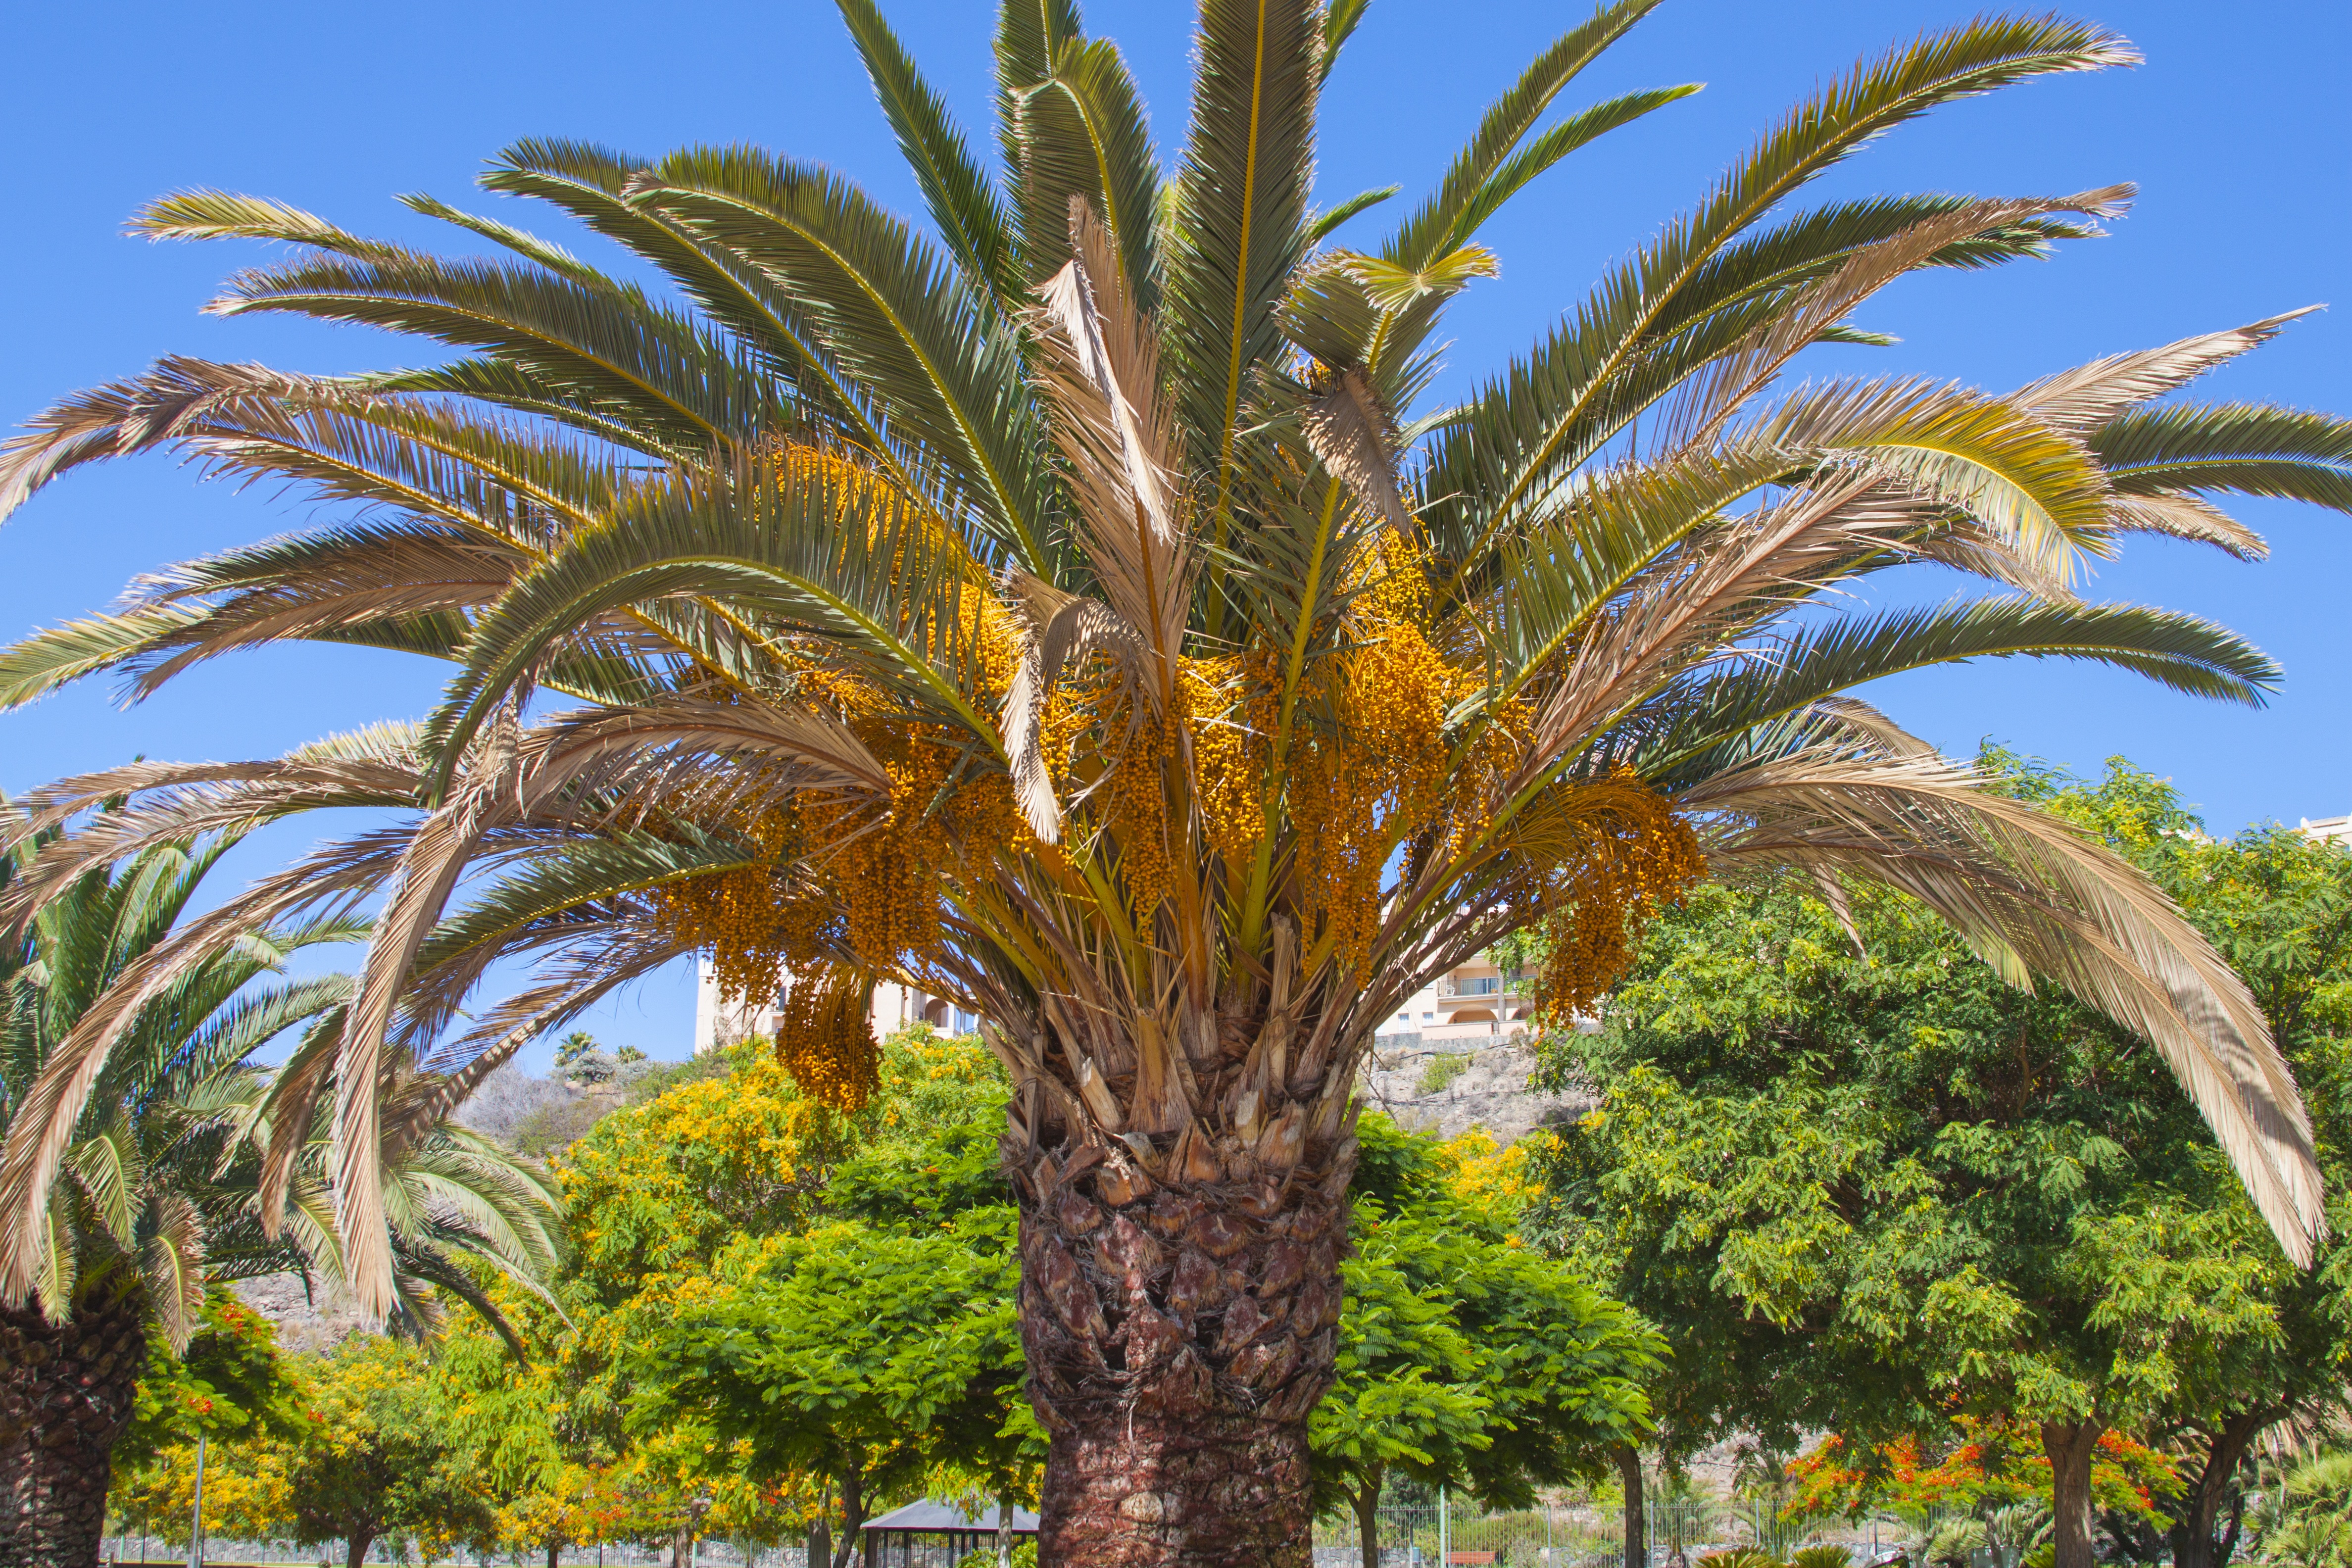
tree, plant, fruit, food, palm, produce, botany, spain, flowering plant, date palm, woody plant, land plant, arecales, palm family, borassus flabellifer, elaeis